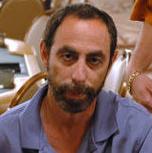
Age: 51